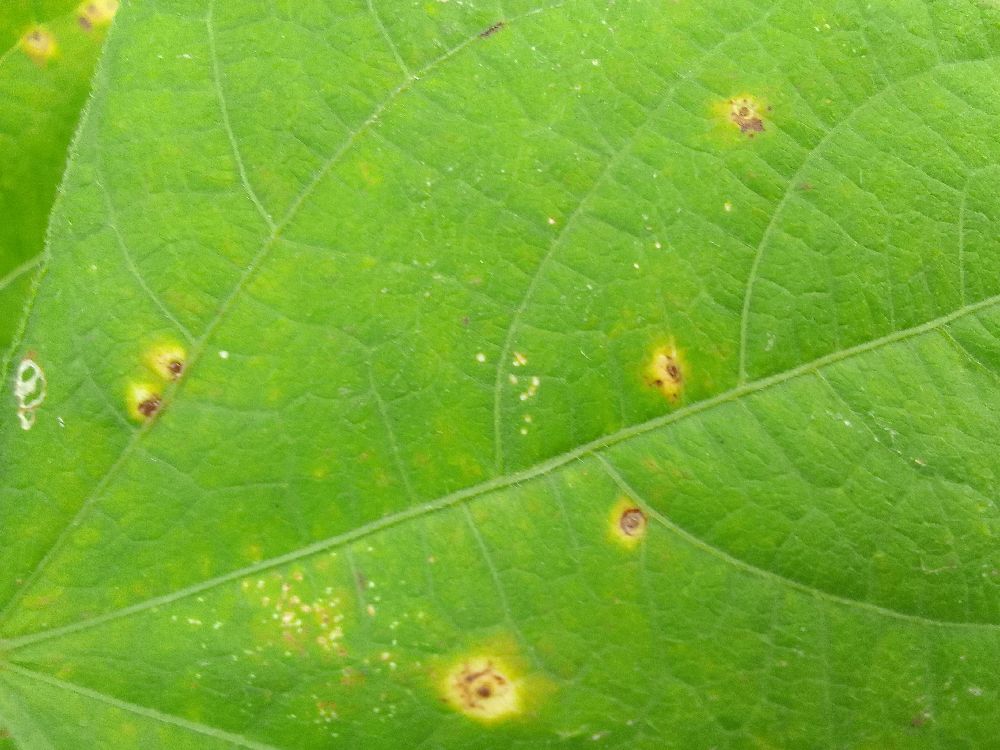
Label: rust